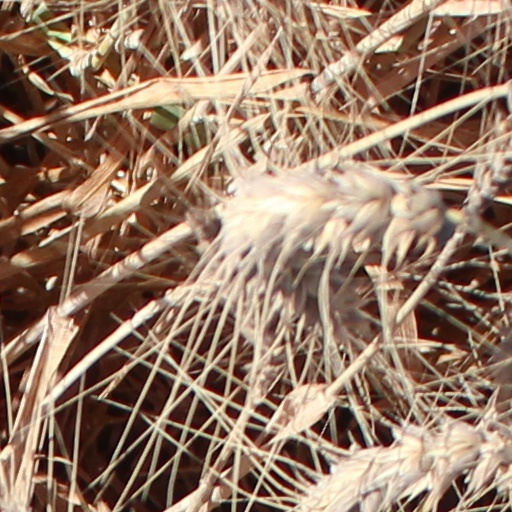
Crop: wheat